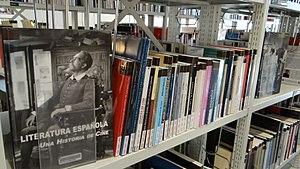
Les rayonnages du CADIST, au sein de la bibliothèque universitaire centrale de l'Université Toulouse - Jean Jaurès, sur le campus du Mirail
En France, les centres d'acquisition et de diffusion de l'information scientifique et technique constituaient un réseau documentaire de bibliothèques spécialisées. Créés en 1980 et gérés par de grandes bibliothèques universitaires ou de grands établissements de recherche, ils sont, depuis 2017, remplacés par les Collections d'excellence.